Esther Williams

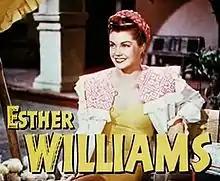
Williams as Maria in "Fiesta" (1947)

Williams appeared in the film "Ziegfeld Follies" as herself. This was followed by the musical "Thrill of a Romance". Van Johnson co-starred as a decorated war veteran who falls in love with Williams while on her honeymoon. "Thrill of a Romance" was the 8th highest-grossing film of 1945. Williams had to help Johnson swim, and she placed her hand under his back to keep him afloat. The studio's publicity department tried to put the two together in public as much as possible in the hopes of encouraging a romance, even though Williams was involved with Gage at the time. When asked why they did not date, Johnson replied, "because I'm afraid she can't get her webbed feet into a pair of evening sandals."